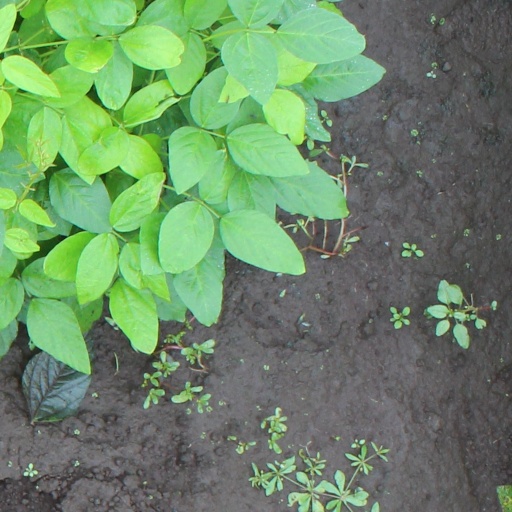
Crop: soybean